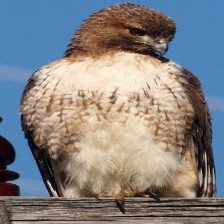
Species: RED TAILED HAWK
Scientific name: BUTEO JAMAICENSIS